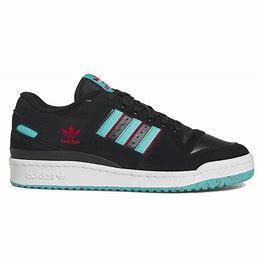
Brand: adidas
Model: Forum Skate